Sebastián Sáez

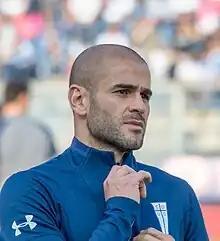
Sáez with Universidad Católica in 2019.

Jorge Sebastián Sáez ( born 24 January 1985), known as Sebastián Sáez, is an Argentine footballer who plays as a striker for Chilean club Unión La Calera.